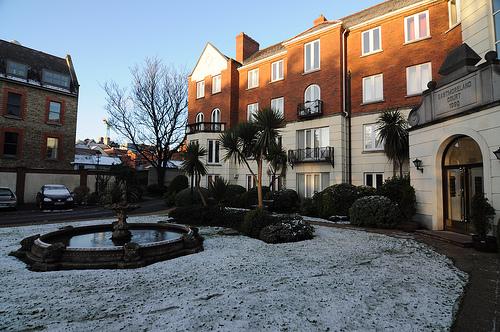
Weather: snow or frosty